Describe the emotion expressed in this image:  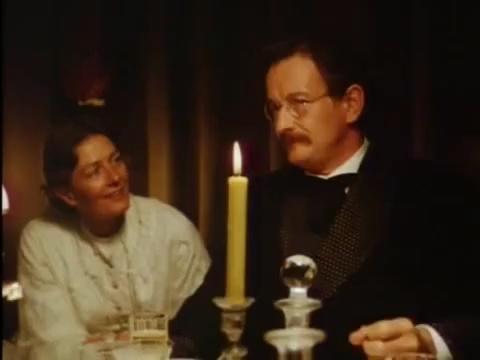
This person displays Suffering, valence and arousal with high intensity.